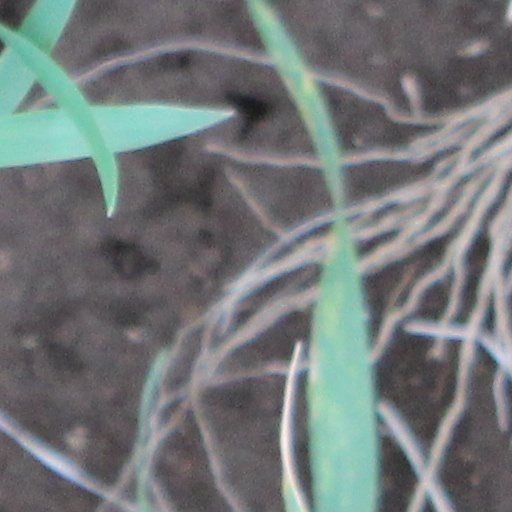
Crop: wheat